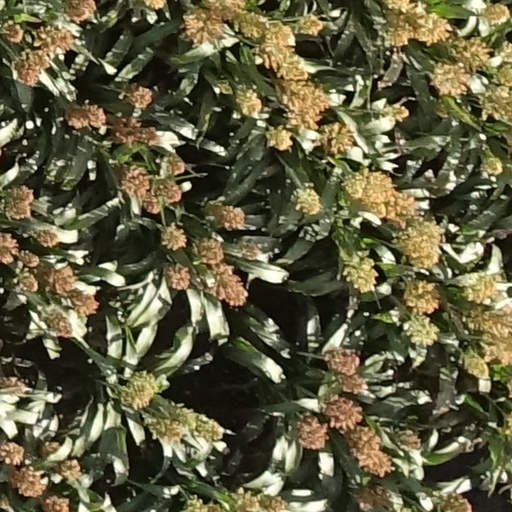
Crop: sorghum